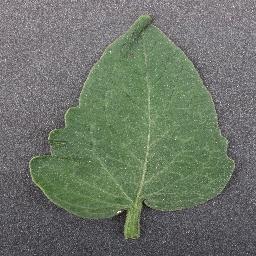
Label: Tomato___healthy